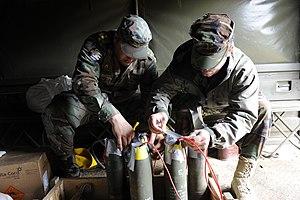
Un dispositif piège est un dispositif conçu pour blesser ou surprendre une personne, et déclenché sans qu’elle le sache, par la présence ou les actions de la victime.